PRISM

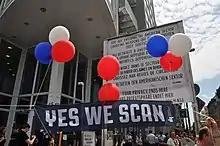
Digital rights group Digitale Gesellschaft protest at Checkpoint Charlie in Berlin, Germany (June 18, 2013)

Reactions of internet users in China were mixed between viewing a loss of freedom worldwide and seeing state surveillance coming out of secrecy. The story broke just before U.S. President Barack Obama and Chinese President Xi Jinping met in California. When asked about NSA hacking China, the spokeswoman of Ministry of Foreign Affairs of the People's Republic of China said, "China strongly advocates cybersecurity." The party-owned newspaper "Liberation Daily" described this surveillance like "Nineteen Eighty-Four"-style. Hong Kong legislators Gary Fan and Claudia Mo wrote a letter to Obama stating, "the revelations of blanket surveillance of global communications by the world's leading democracy have damaged the image of the U.S. among freedom-loving peoples around the world." Ai Weiwei, a Chinese dissident, said, "Even though we know governments do all kinds of things I was shocked by the information about the US surveillance operation, Prism. To me, it's abusively using government powers to interfere in individuals' privacy. This is an important moment for international society to reconsider and protect individual rights."